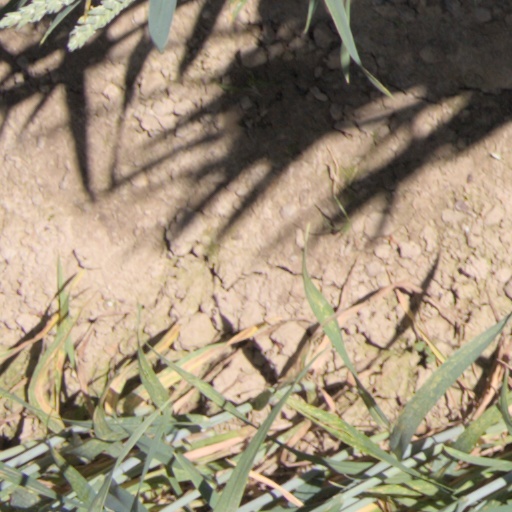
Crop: wheat